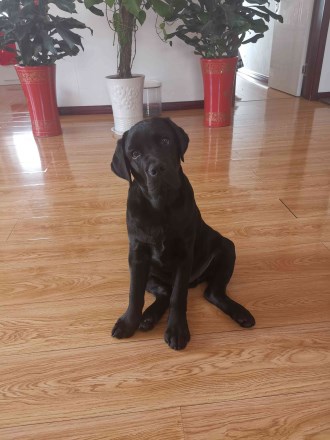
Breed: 3580-n000122-Labrador_retriever